Gillis William Long

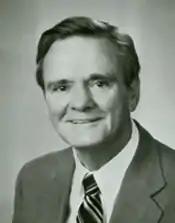
Long as U.S. representative

Gillis William Long (May 4, 1923 – January 20, 1985) was an American politician and lawyer who served as a U.S. representative from Louisiana. He was a member of the Long family and cousin of Speedy Long.